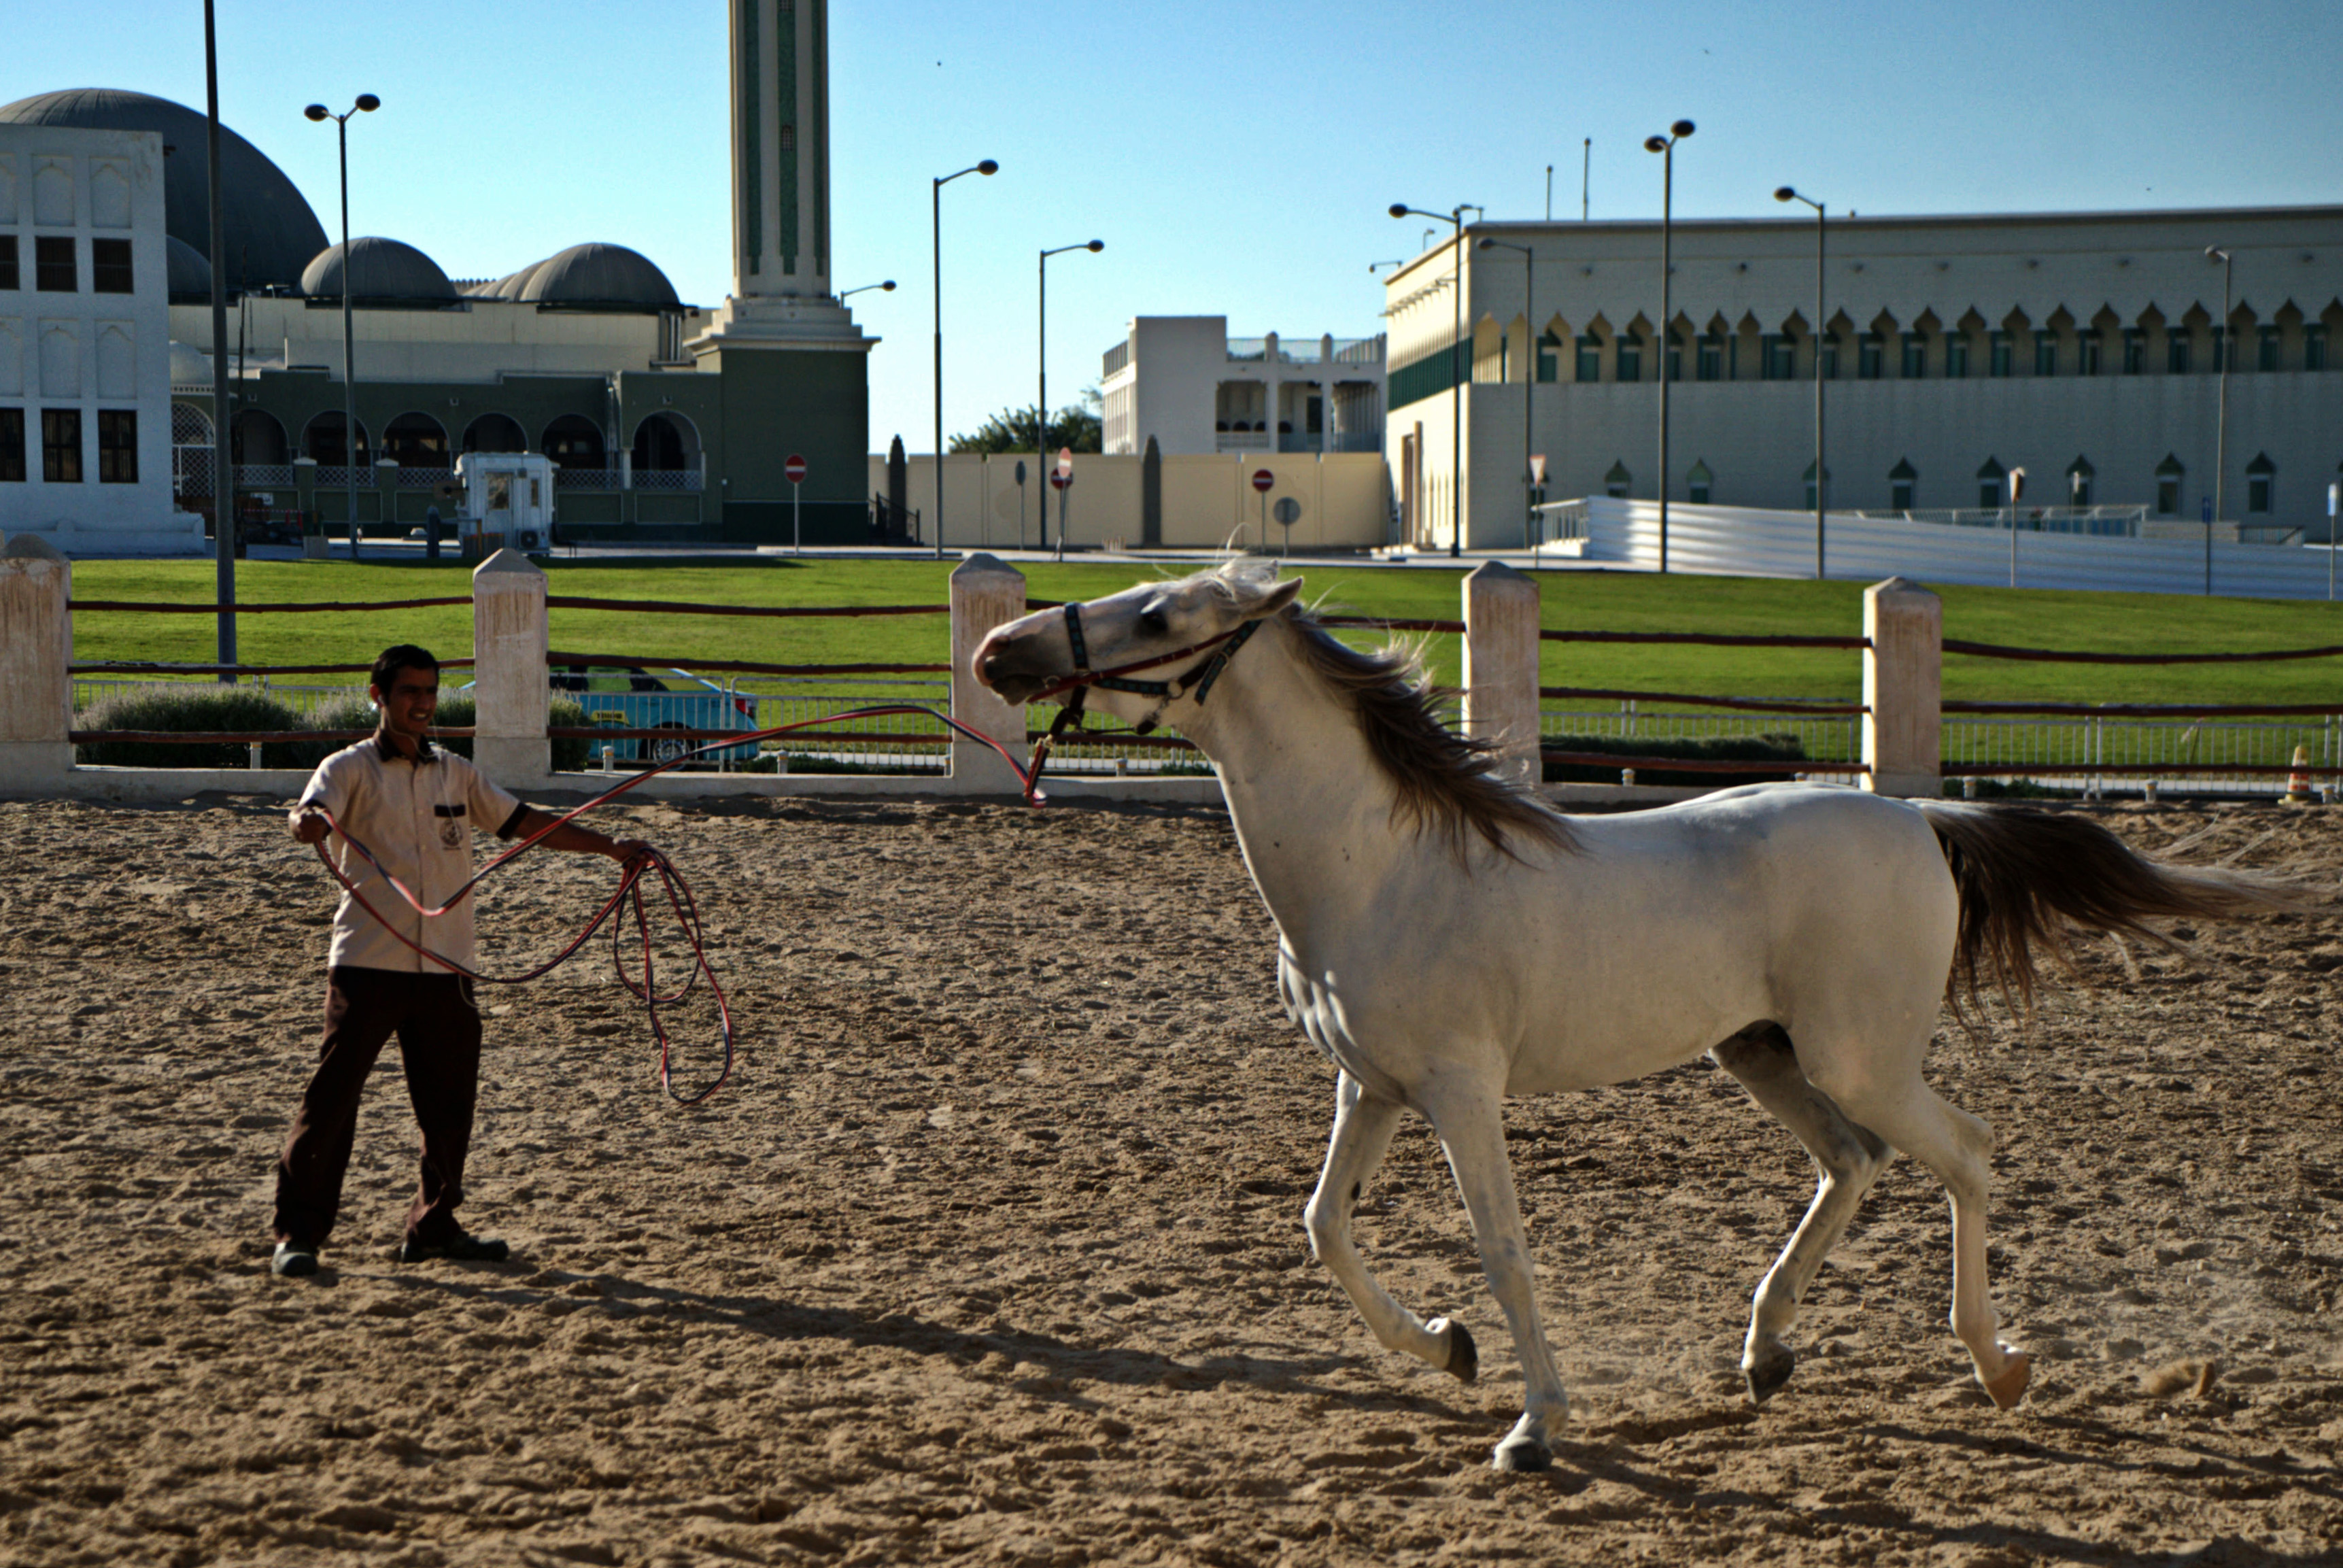
horse, mammal, vertebrate, halter, stallion, mare, pack animal, mane, horse supplies, mustang horse, rein, horse trainer, ranch, recreation, working animal, livestock, horse tack